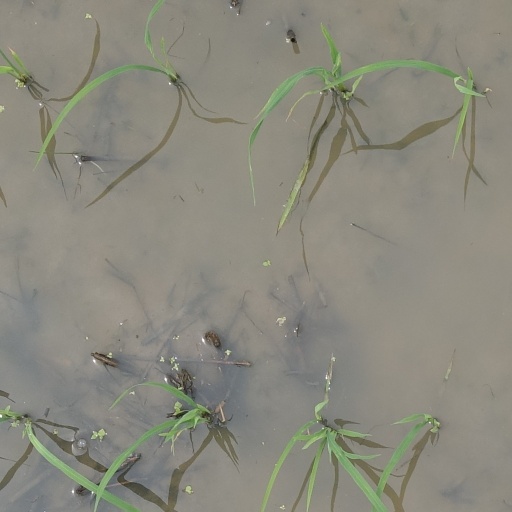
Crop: rice